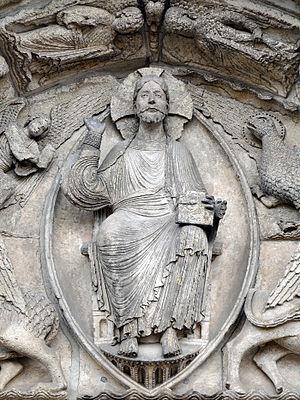
Tympan central du Portail Royal de la cathédrale de Chartres: Christ en gloire dans une mandorle.
Le Christ en gloire est un sujet particulier de l'iconographie chrétienne. Il a pour objet la représentation eschatologique du Christ dans son corps de gloire nimbé de lumière, lors de la seconde parousie à la fin des temps après le jugement dernier. Ce thème du Christ glorieux au-delà du monde terrestre s'oppose aux autres scènes de la vie terrestre de Jésus par un traitement non réaliste d'une figure hiératique codifiée, rejoignant les représentations de l'Ascension ou de la Transfiguration. Le Christ est représenté de face, barbu, cheveux longs, traits figés, entouré d'un nimbe crucifère souvent dans un cercle ou une mandorle, seul ou entouré de différents motifs.
Le mot mandorle vient de l’italien mandorla qui signifie amande. Il désigne une figure en forme d’ovale ou d'amande dans laquelle s’inscrivent des personnages sacrés : le plus souvent le Christ, mais aussi la Vierge Marie ou les saints.